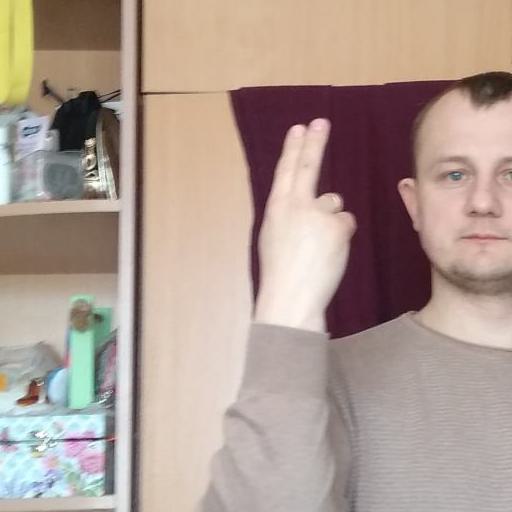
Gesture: two_up_inverted